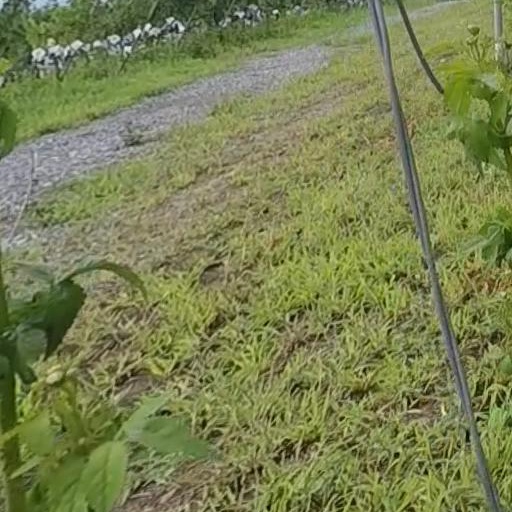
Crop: grape